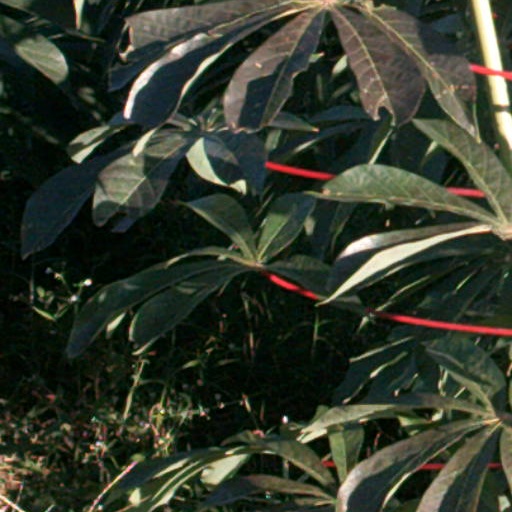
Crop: cassava